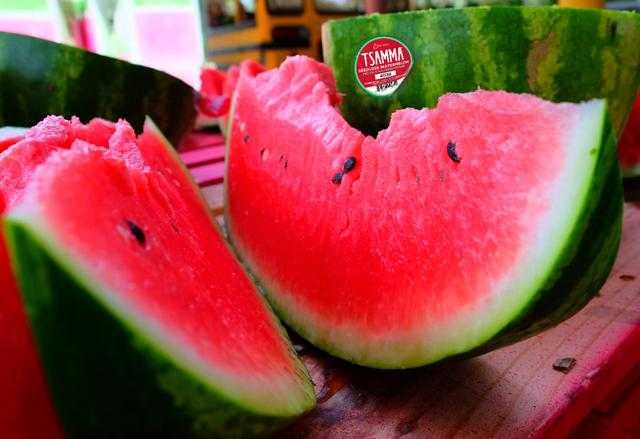
Label: Watermelon